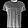
Label: T - shirt / top